John Brown (1723–1808)

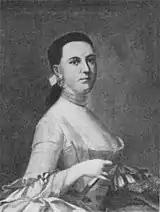
Brown's wife, Anna Appleby

He married Anna Appleby (1738-1798) on 20 October 1756 in the German Reformed Church in Copenhagen. She was the daughter of Peter Applebye and Anna Pattridge.